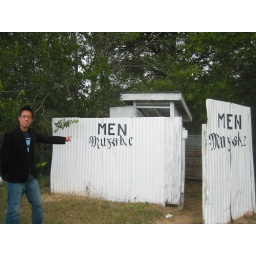
this bathroom was actually a deep, large hole below the ground